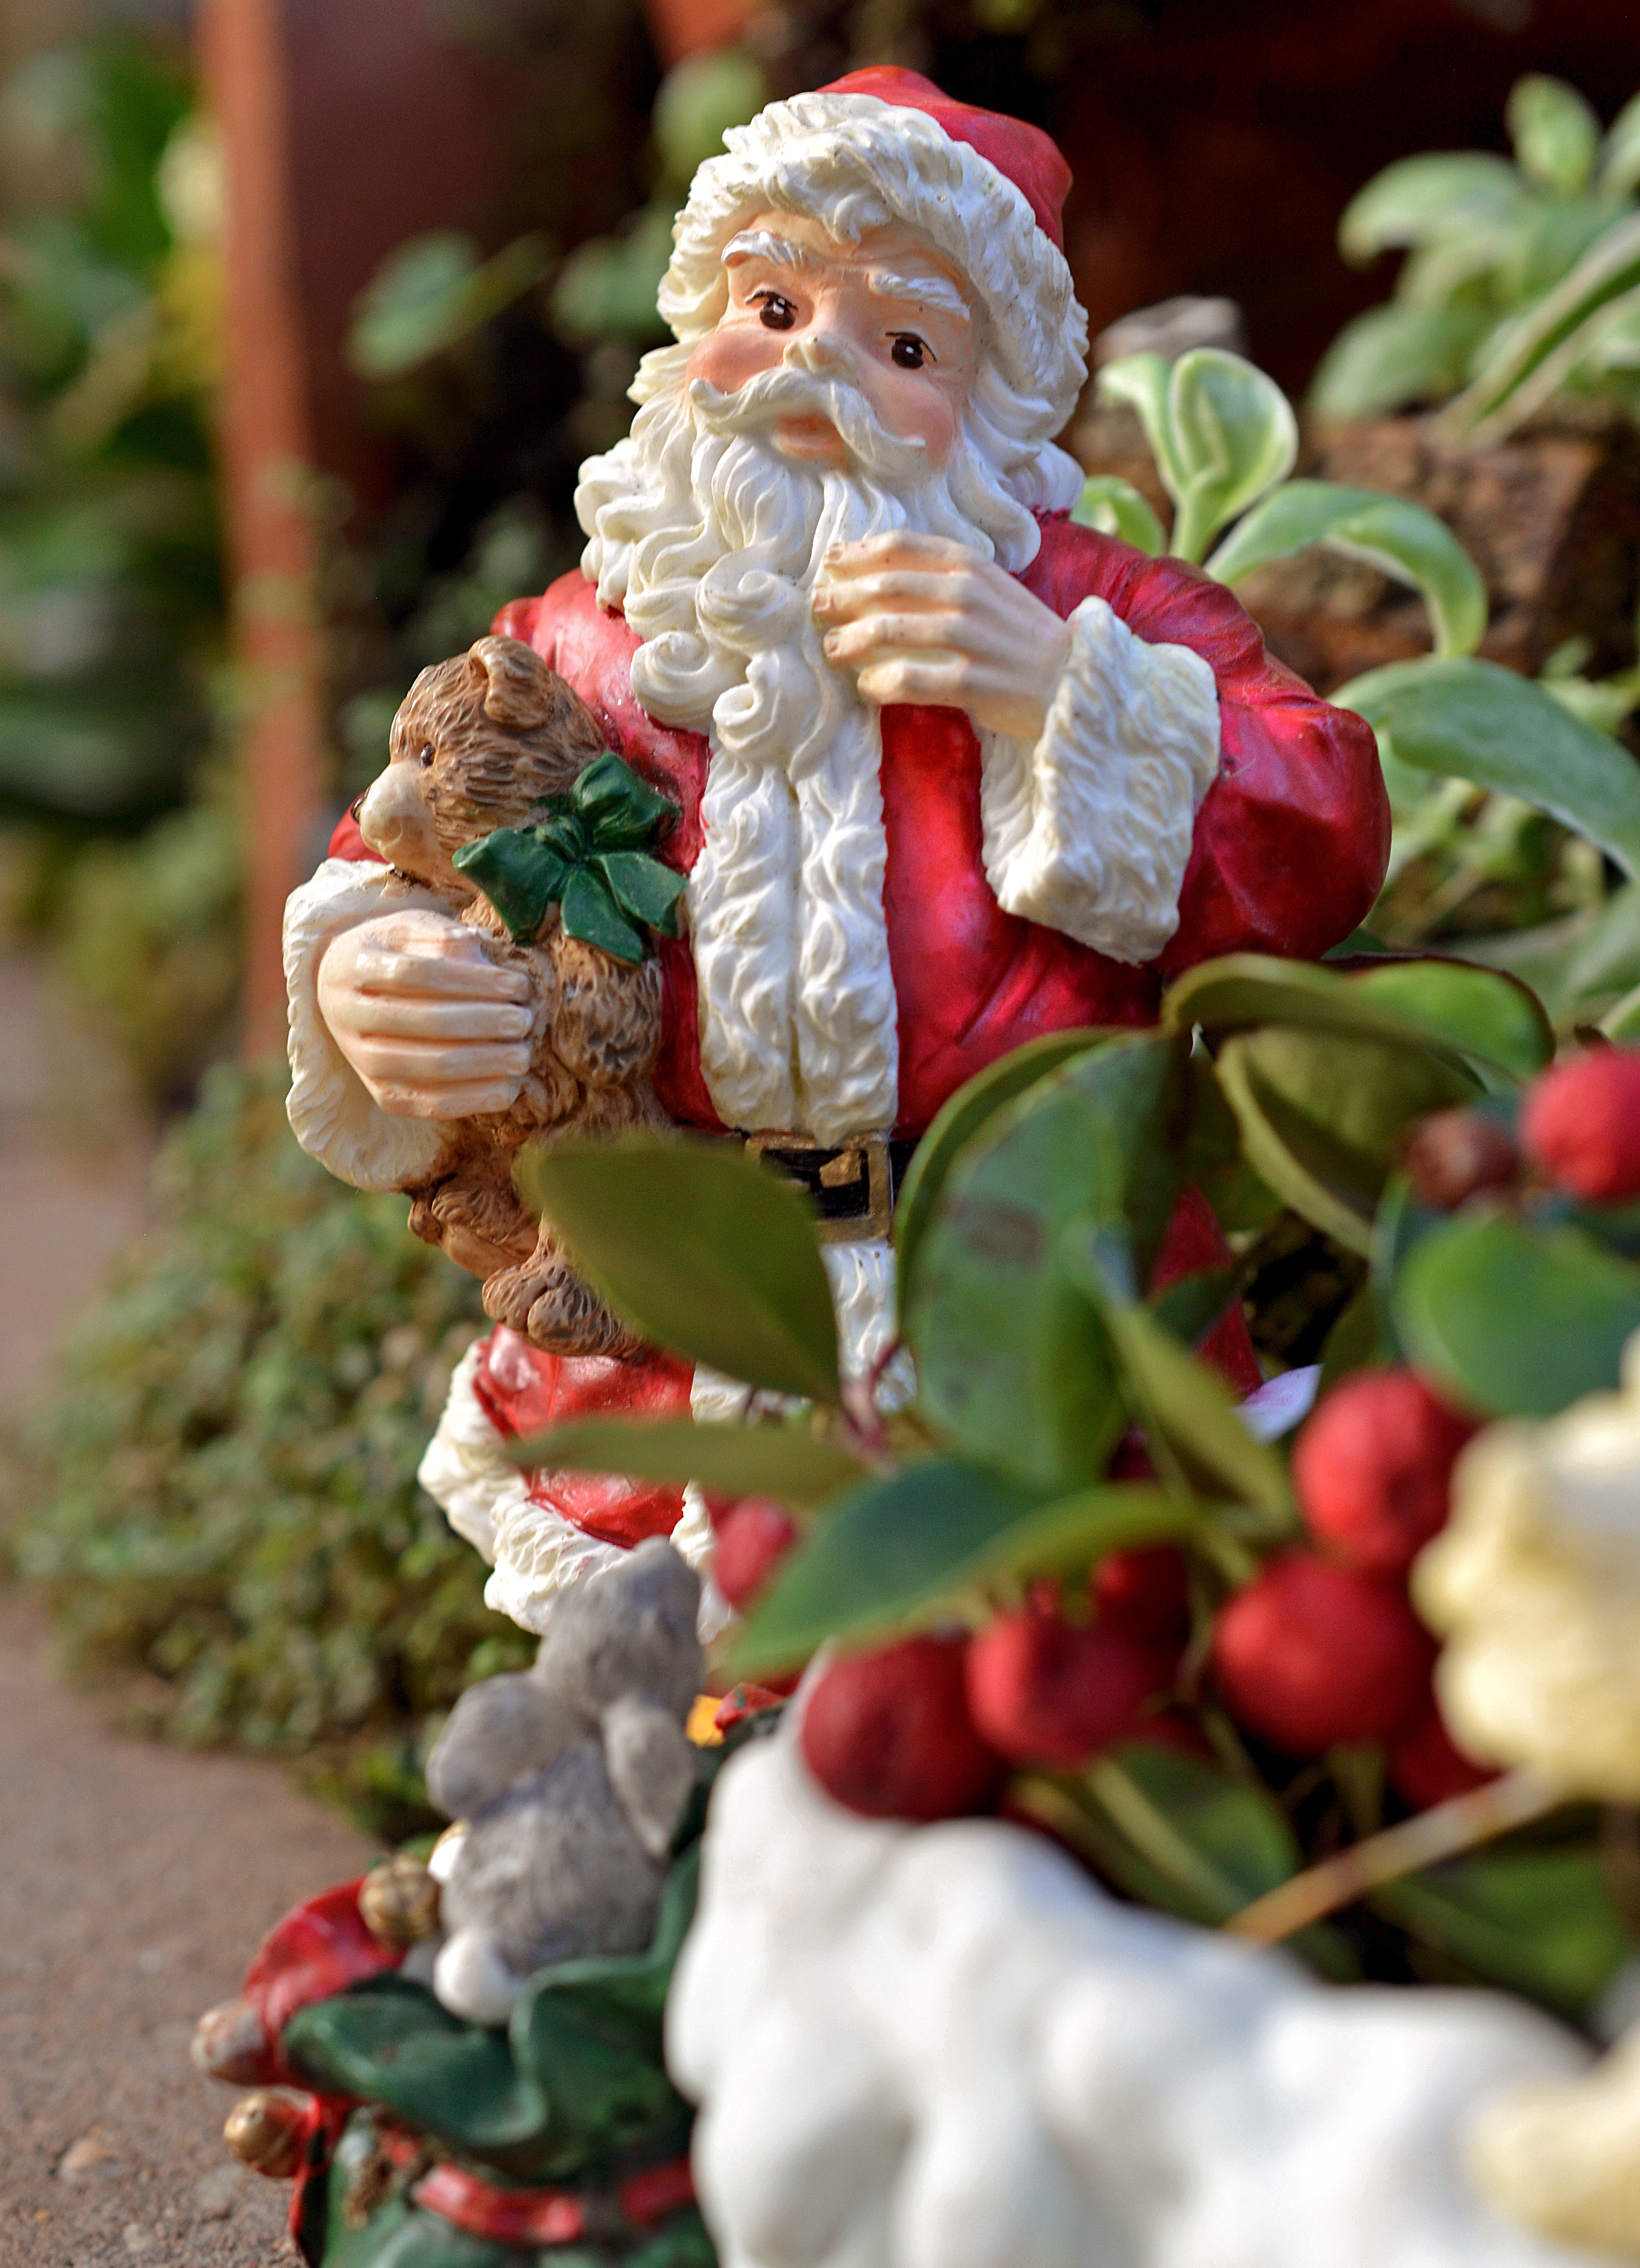
flower, monument, celebration, statue, decoration, christmas, toy, season, christmas decoration, holidays, seasonal, december, xmas, santa claus, merry, garden gnome, fictional character, lawn ornament